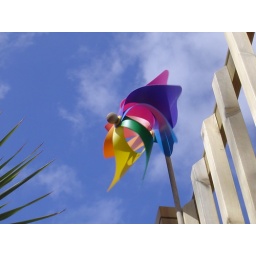
windmill in blue sky